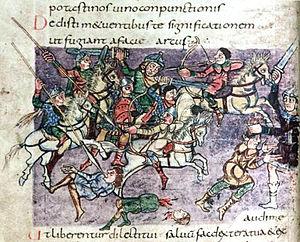
Le psautier de Stuttgart est un manuscrit enluminé contenant le texte du livre des Psaumes selon le rite gallican. Exécuté vers 820-830 au scriptorium de l'abbaye de Saint-Germain-des-Prés à Paris, il s'agit de l'un de manuscrits les plus richement illustrés de l'enluminure carolingienne avec 316 miniatures. Il se trouve conservé depuis la fin du XVIIIᵉ siècle à la Württembergische Landesbibliothek de Stuttgart.